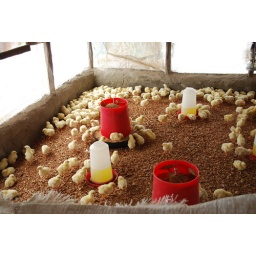
Chicks in the chicken house